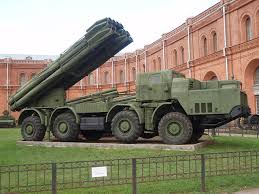
Label: Tornado